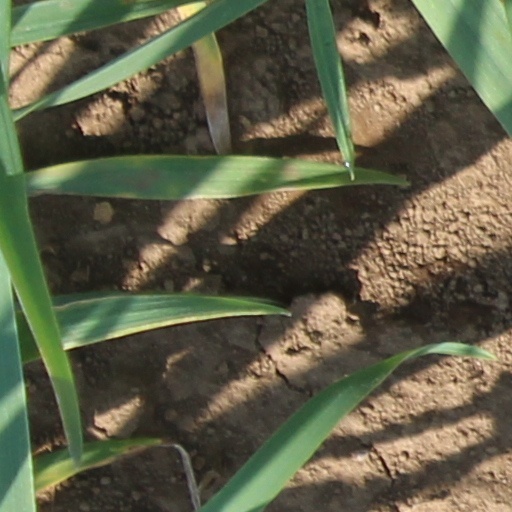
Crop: wheat